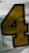
Number: 4